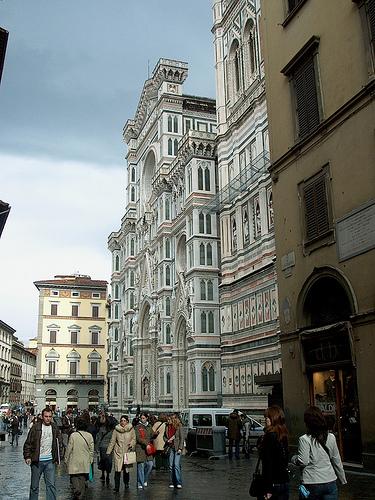
Weather: rain or strom